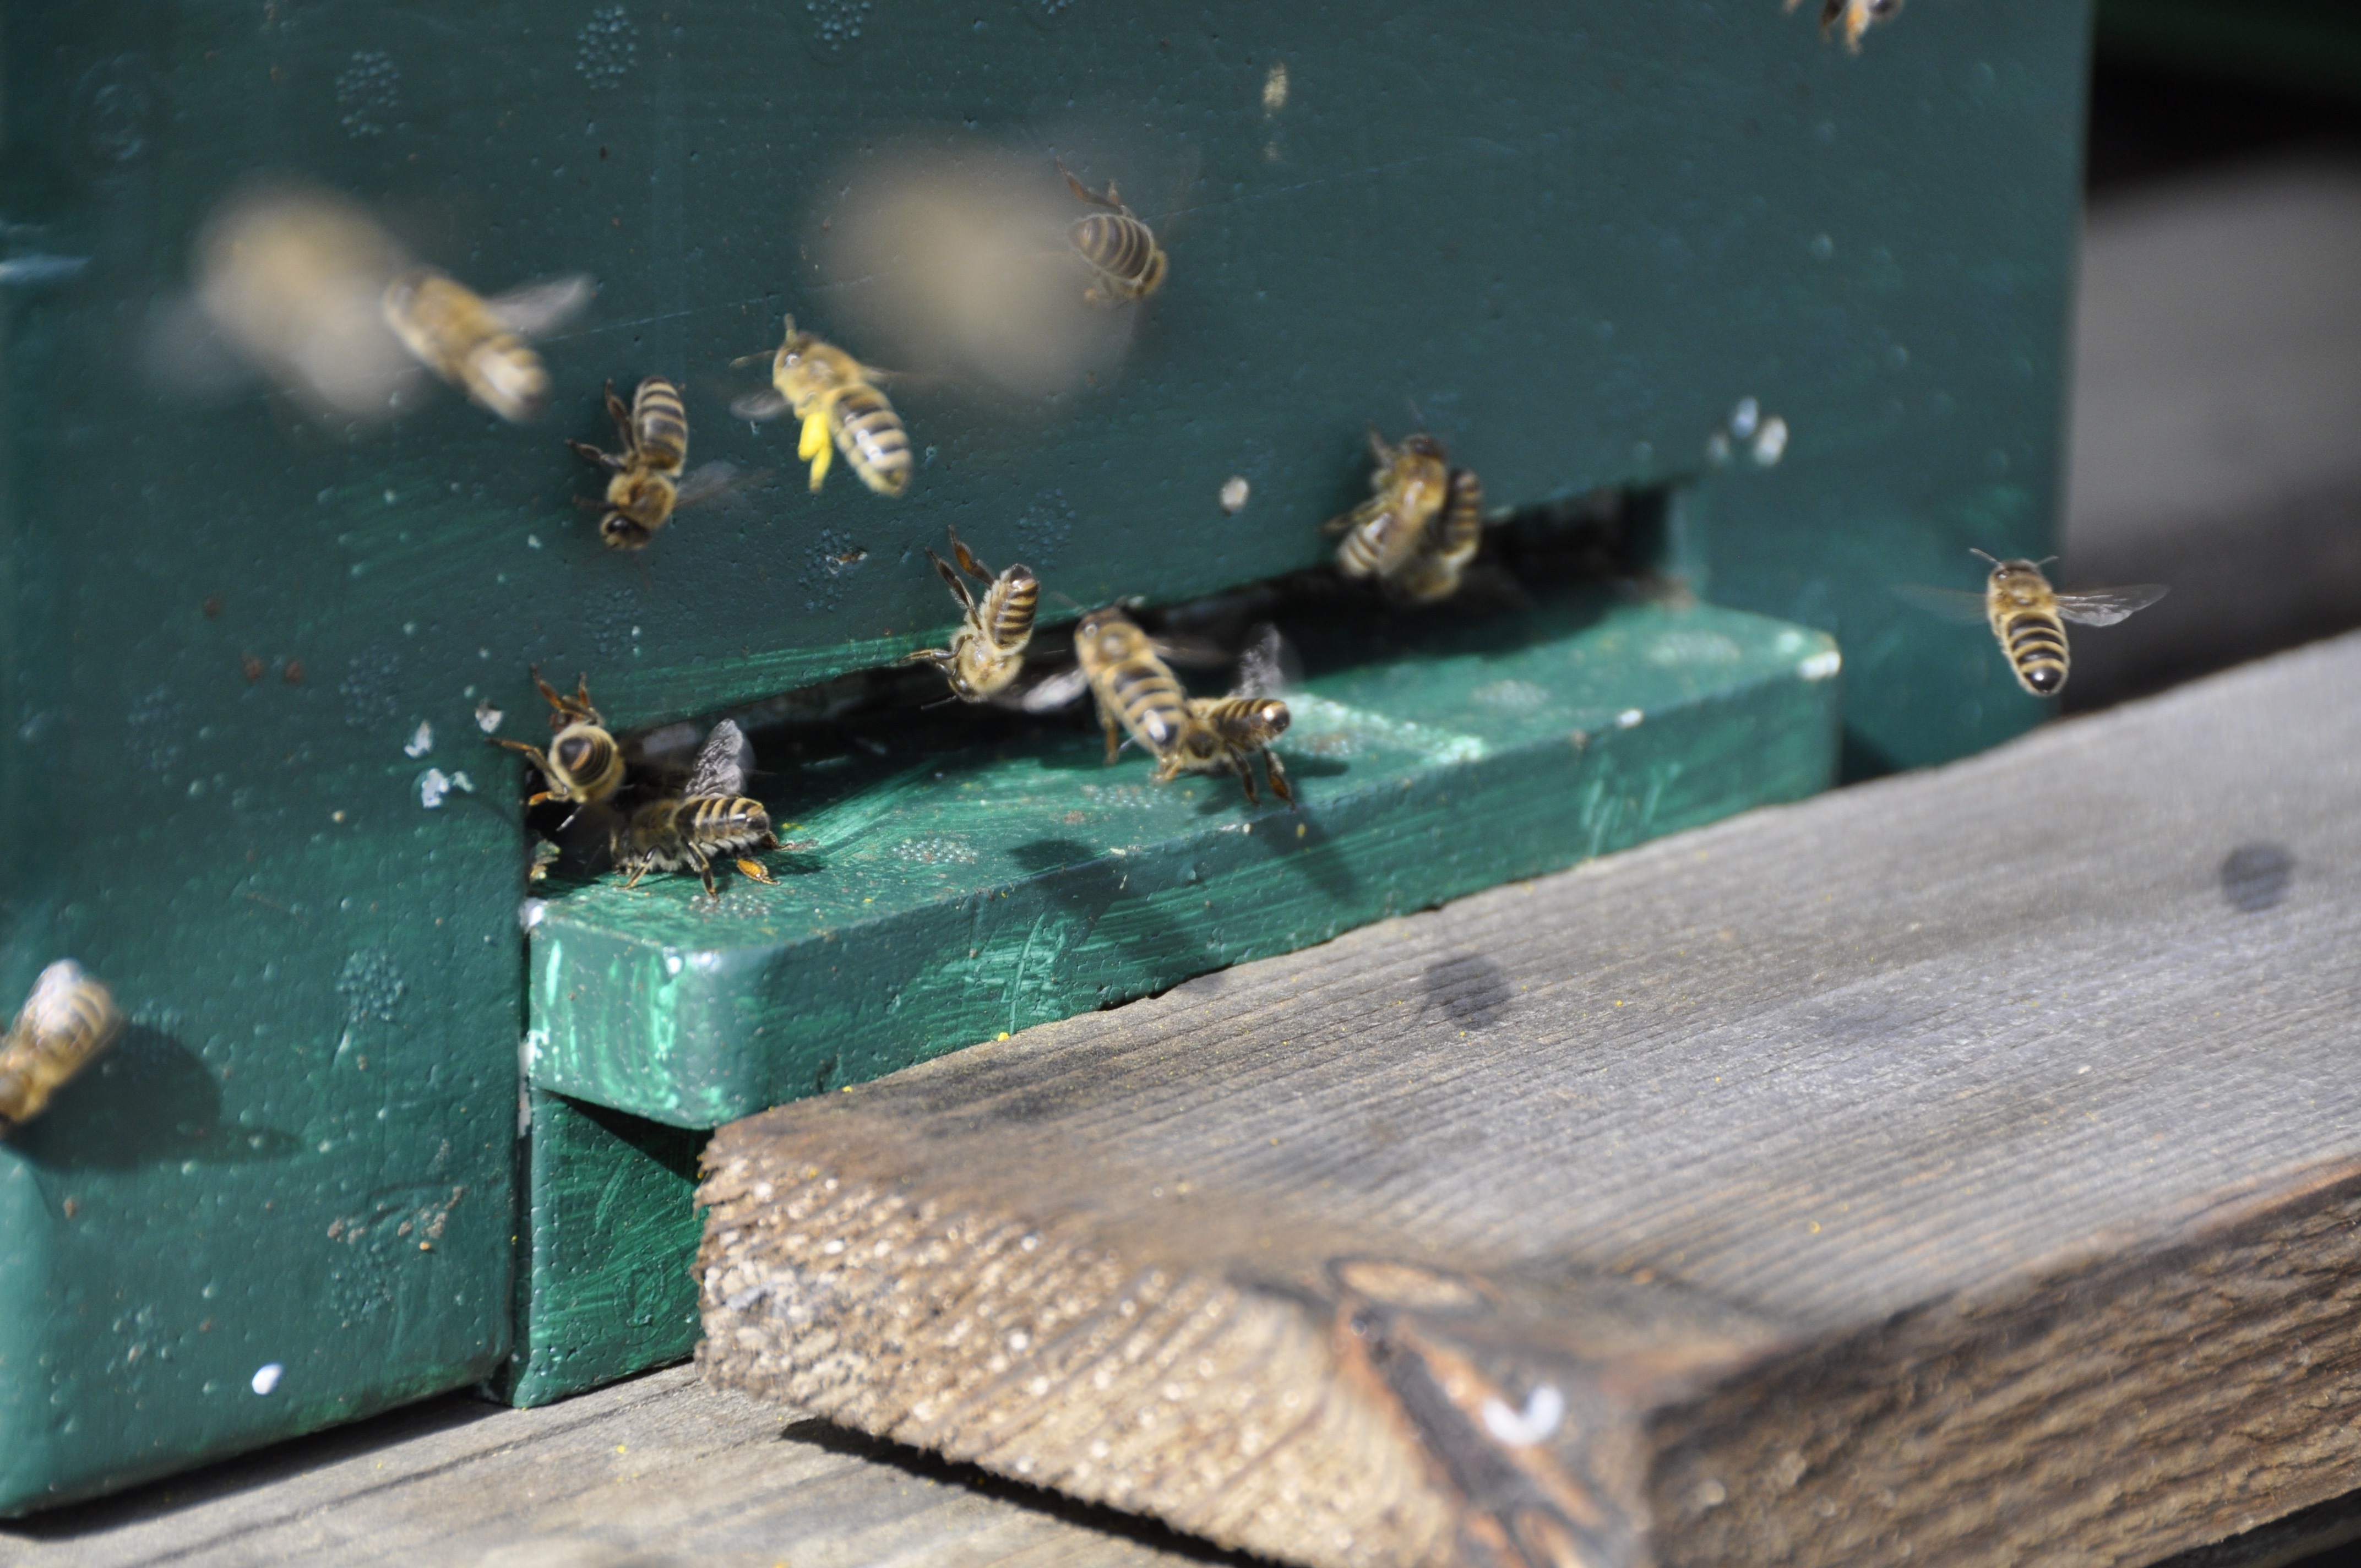
wood, pollination, spring, green, insect, flight, invertebrate, collect pollen, bees, beehive, screenshot, macro photography